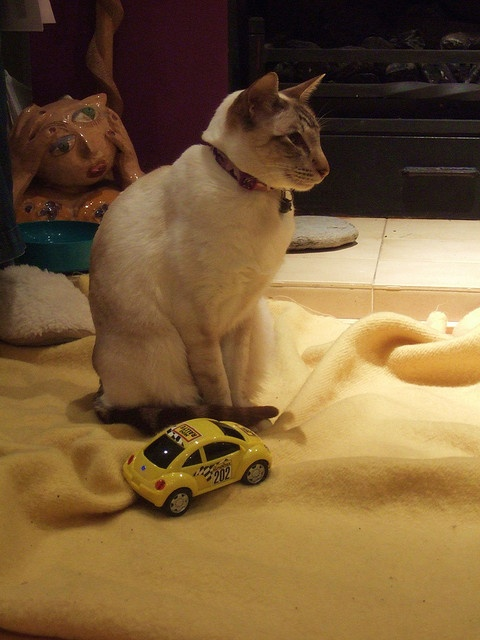
a white cat next to a toy car
A cat sitting down on a blanket near a toy VW.
White cat sitting on a white blanket near a yellow toy car.
A cat playing with a yellow car on a blanket.
A very cute cat on a bed with a toy car.